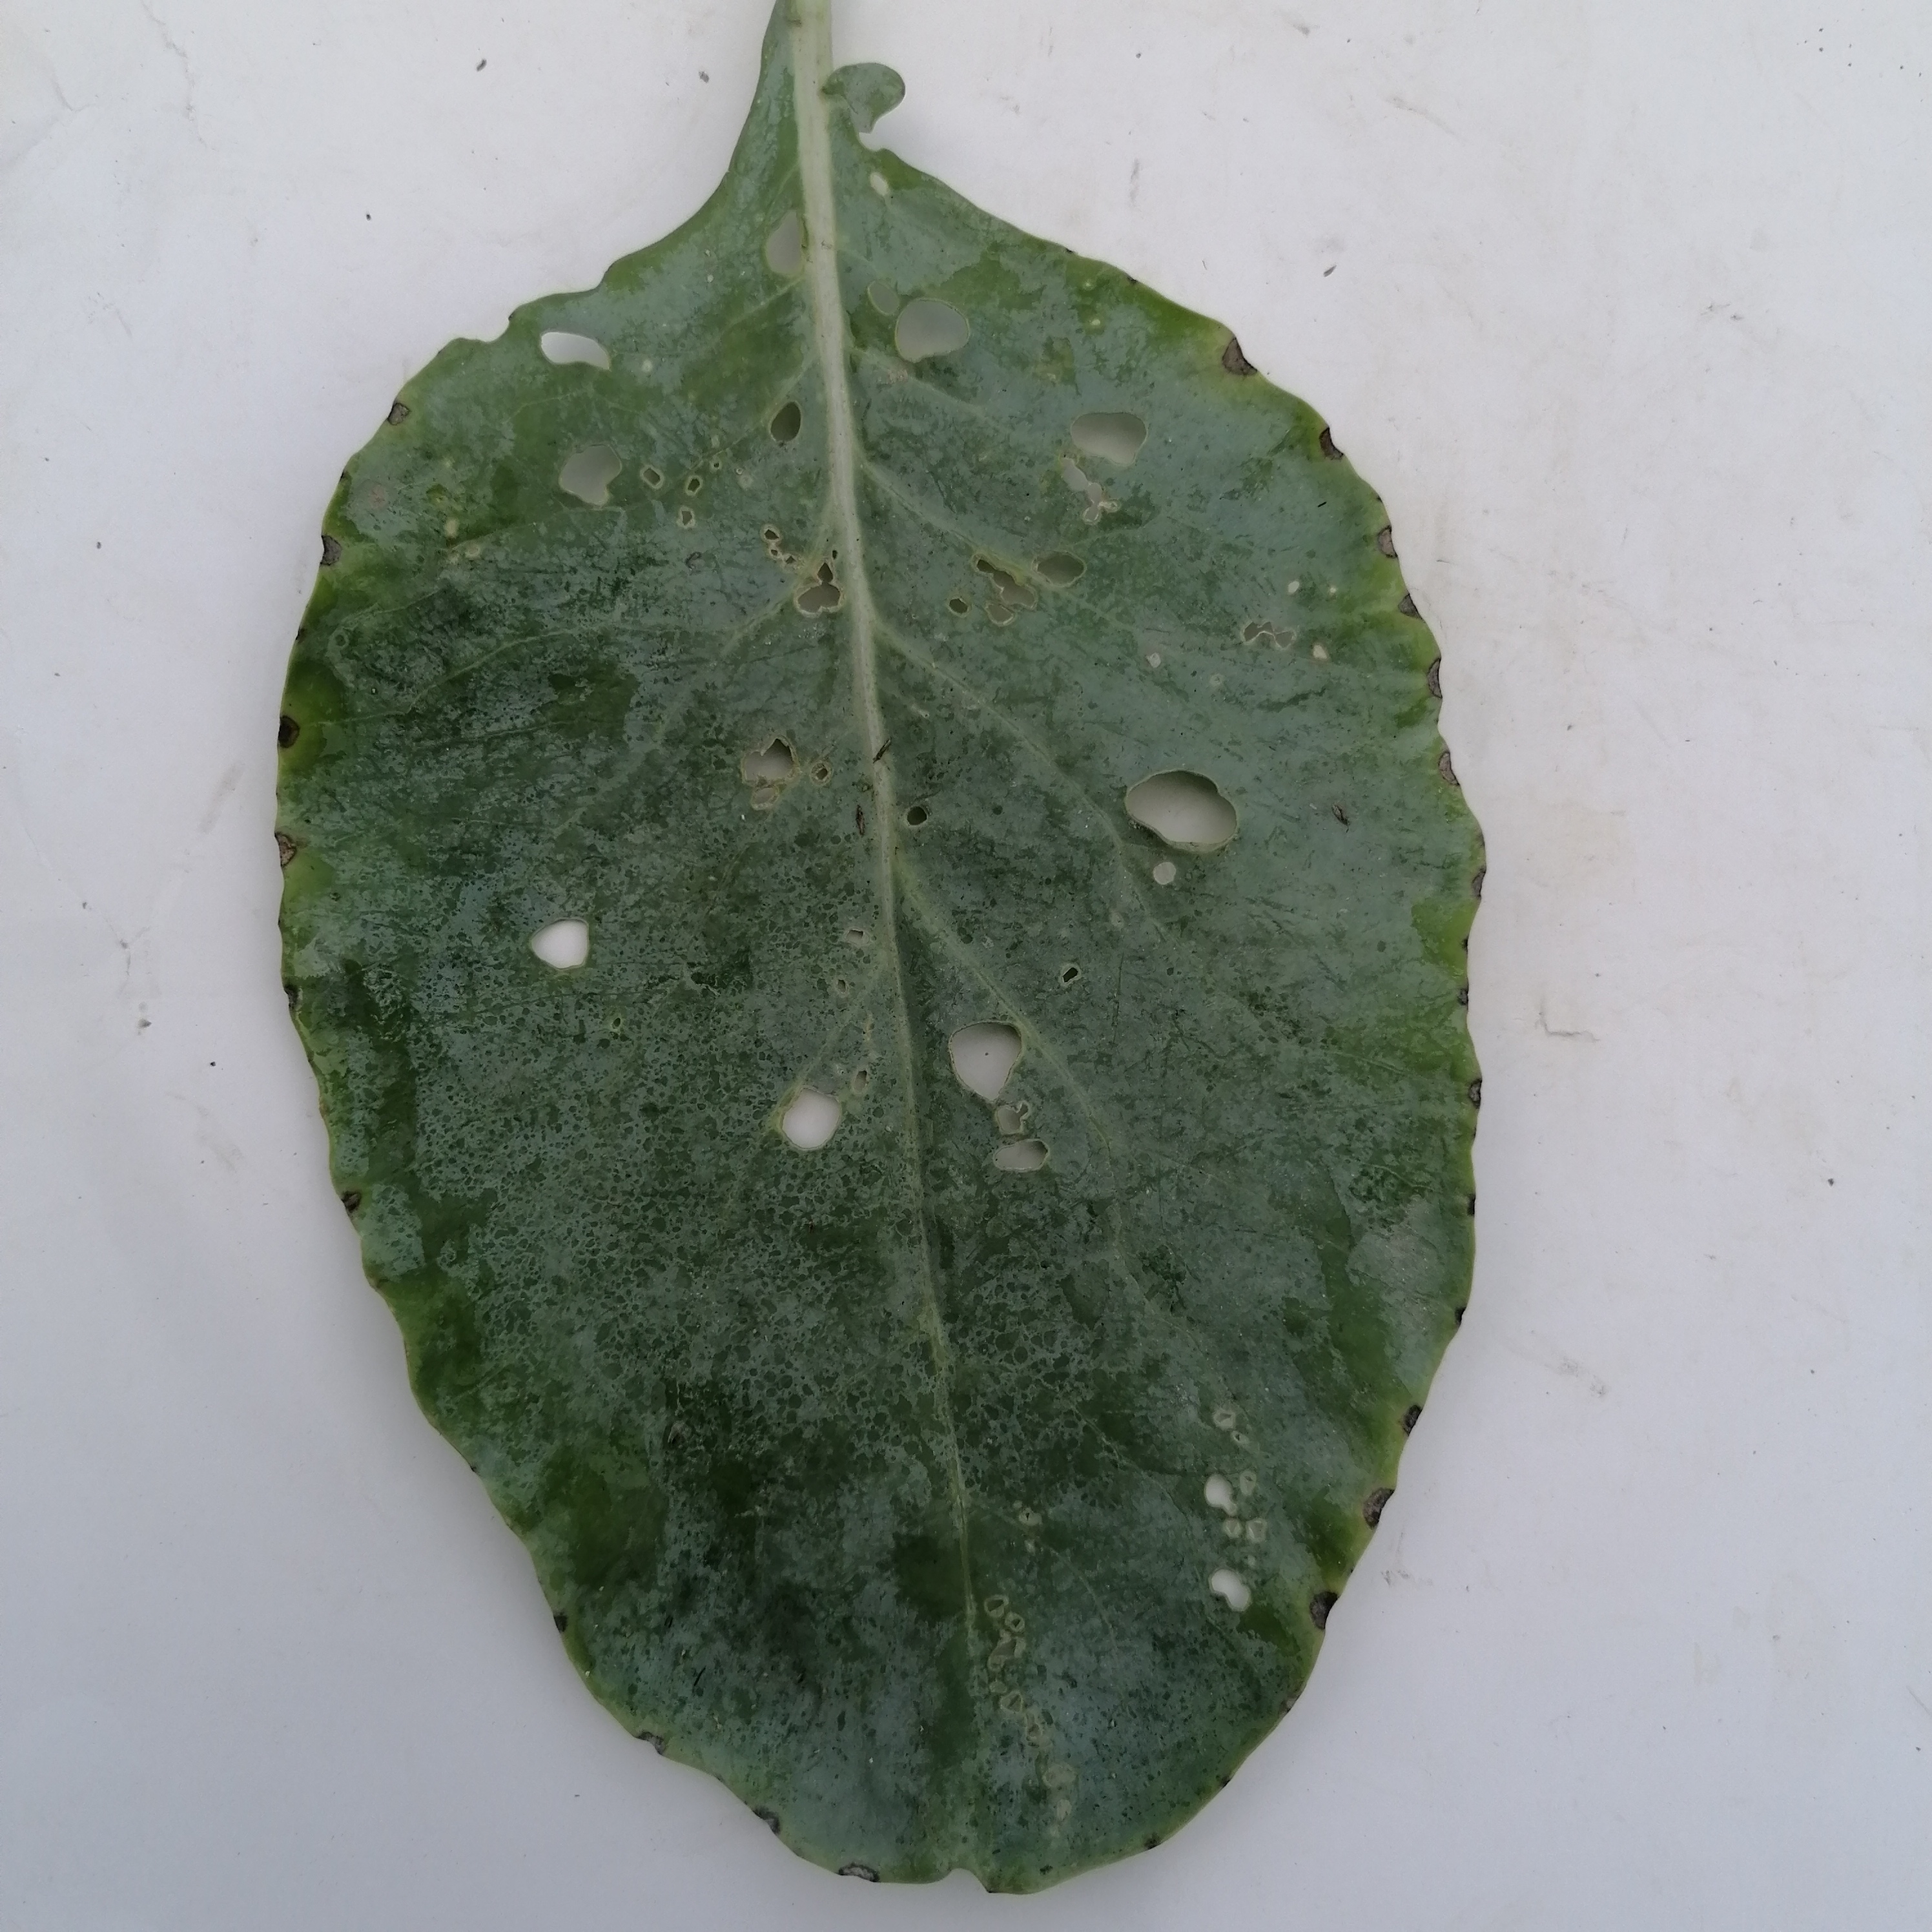
Label: Insect Hole